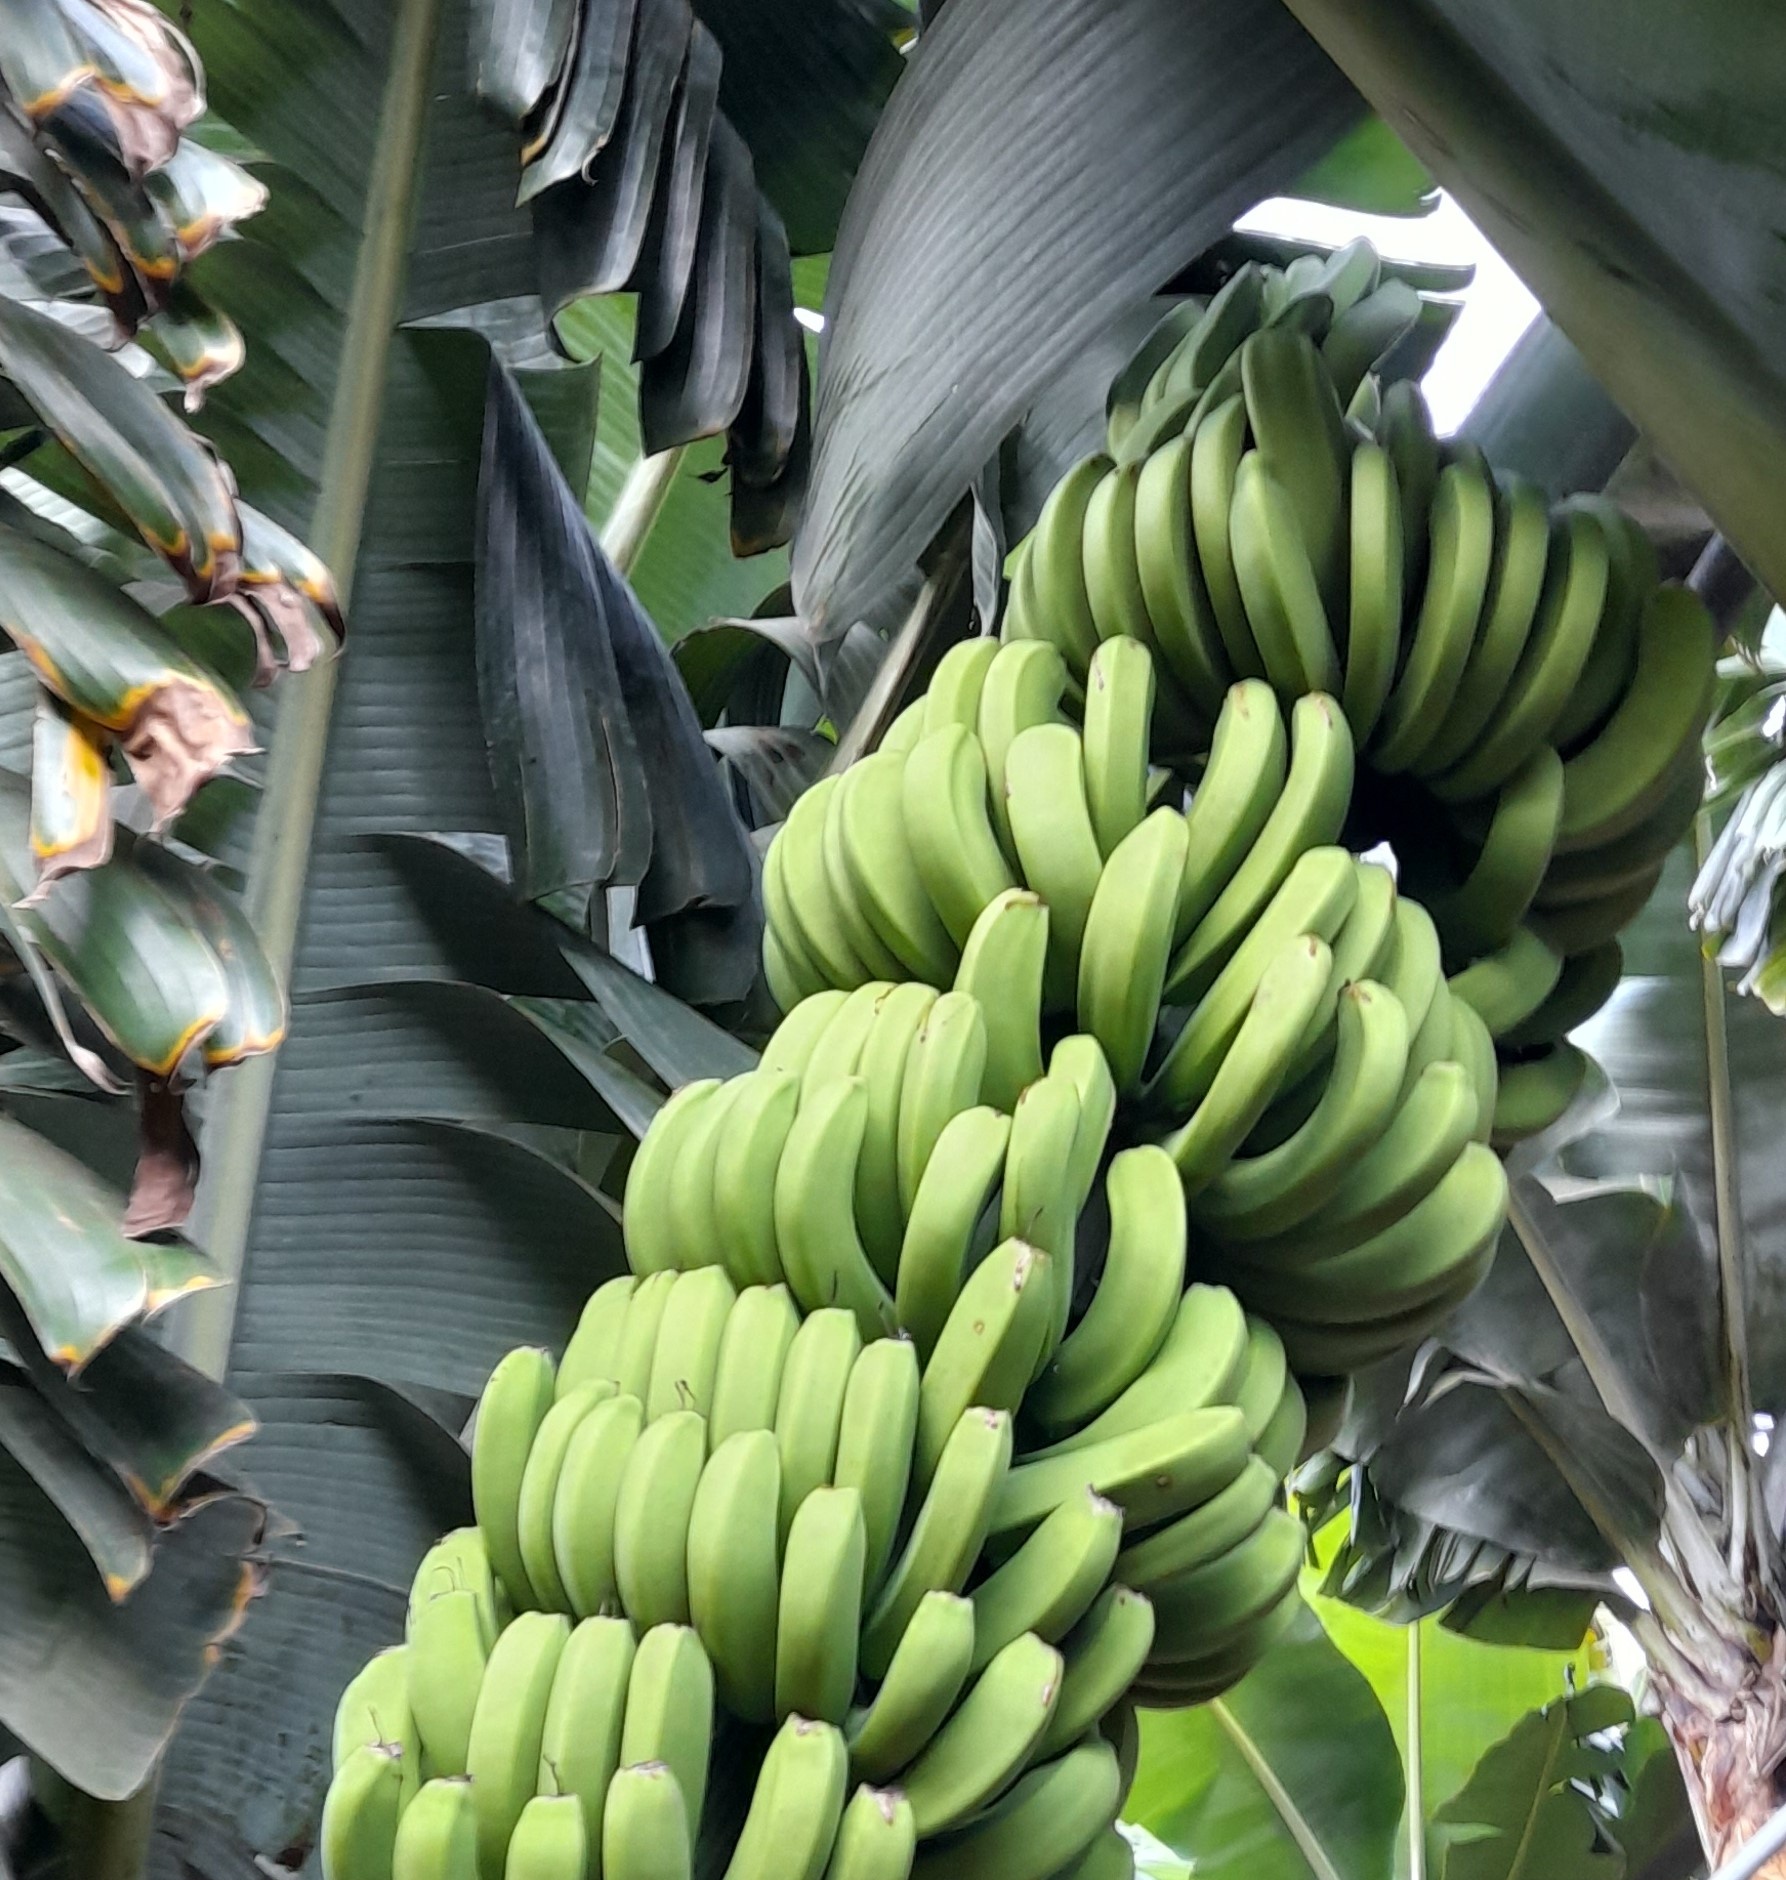
Label: Keep